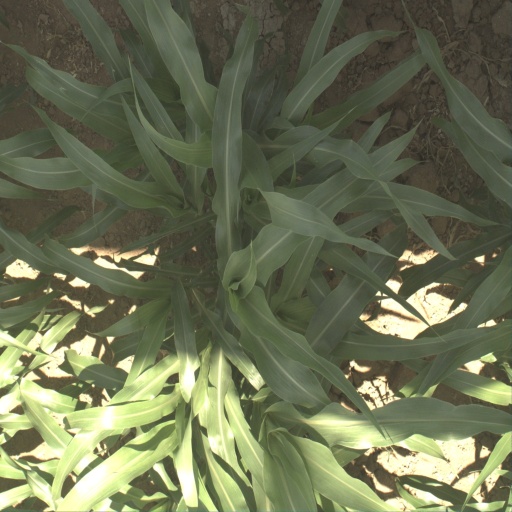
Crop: sorghum